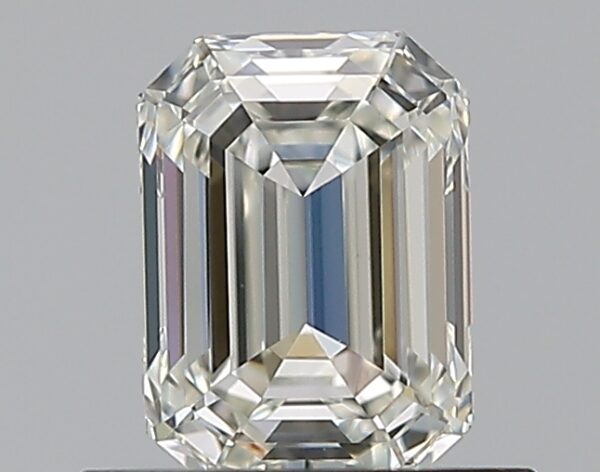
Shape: emerald
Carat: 0.72
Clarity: VVS2
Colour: I
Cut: EX
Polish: EX
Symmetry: EX
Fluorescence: N
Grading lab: GIA
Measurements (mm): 5.83 x 4.23 x 2.91